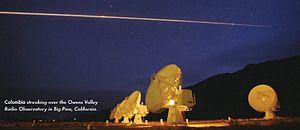
Navette Columbia traversant le ciel de Californie au dessus du radio-télescope de Big Pine. Mission STS-107
L'accident de la navette spatiale américaine Columbia est l'accident spatial qui eut lieu le 1ᵉʳ février 2003 au cours de la mission STS-107. Durant la phase de rentrée atmosphérique, la navette Columbia fut détruite au-dessus du Texas et de la Louisiane et les sept membres de l'équipage furent tués. Les principaux débris de la navette furent retrouvés le long d'un axe allant des banlieues de Dallas jusqu'à Tyler, ainsi qu'en Louisiane.